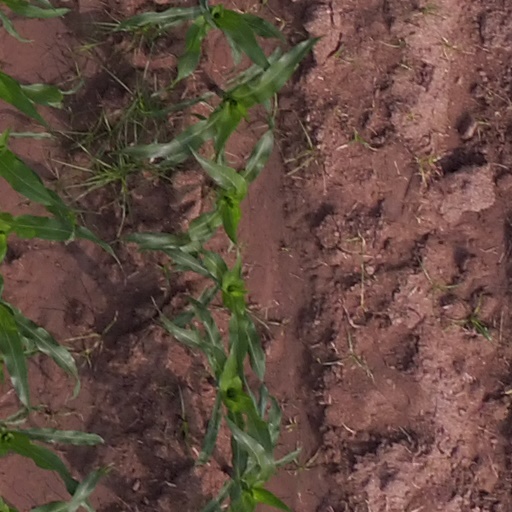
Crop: maize; corn